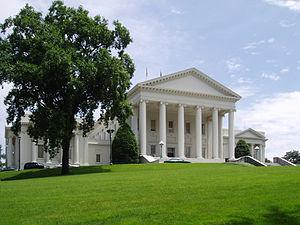
Cet article représente la franchise de la série télévisée américaine Les Experts, Les Experts : Miami, Les Experts : Manhattan et Les Experts : Cyber.